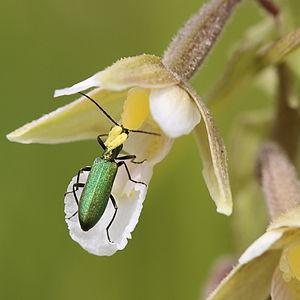
L'épipactis des marais ou helléborine des marais est une plante herbacée vivace de la famille des Orchidacées.